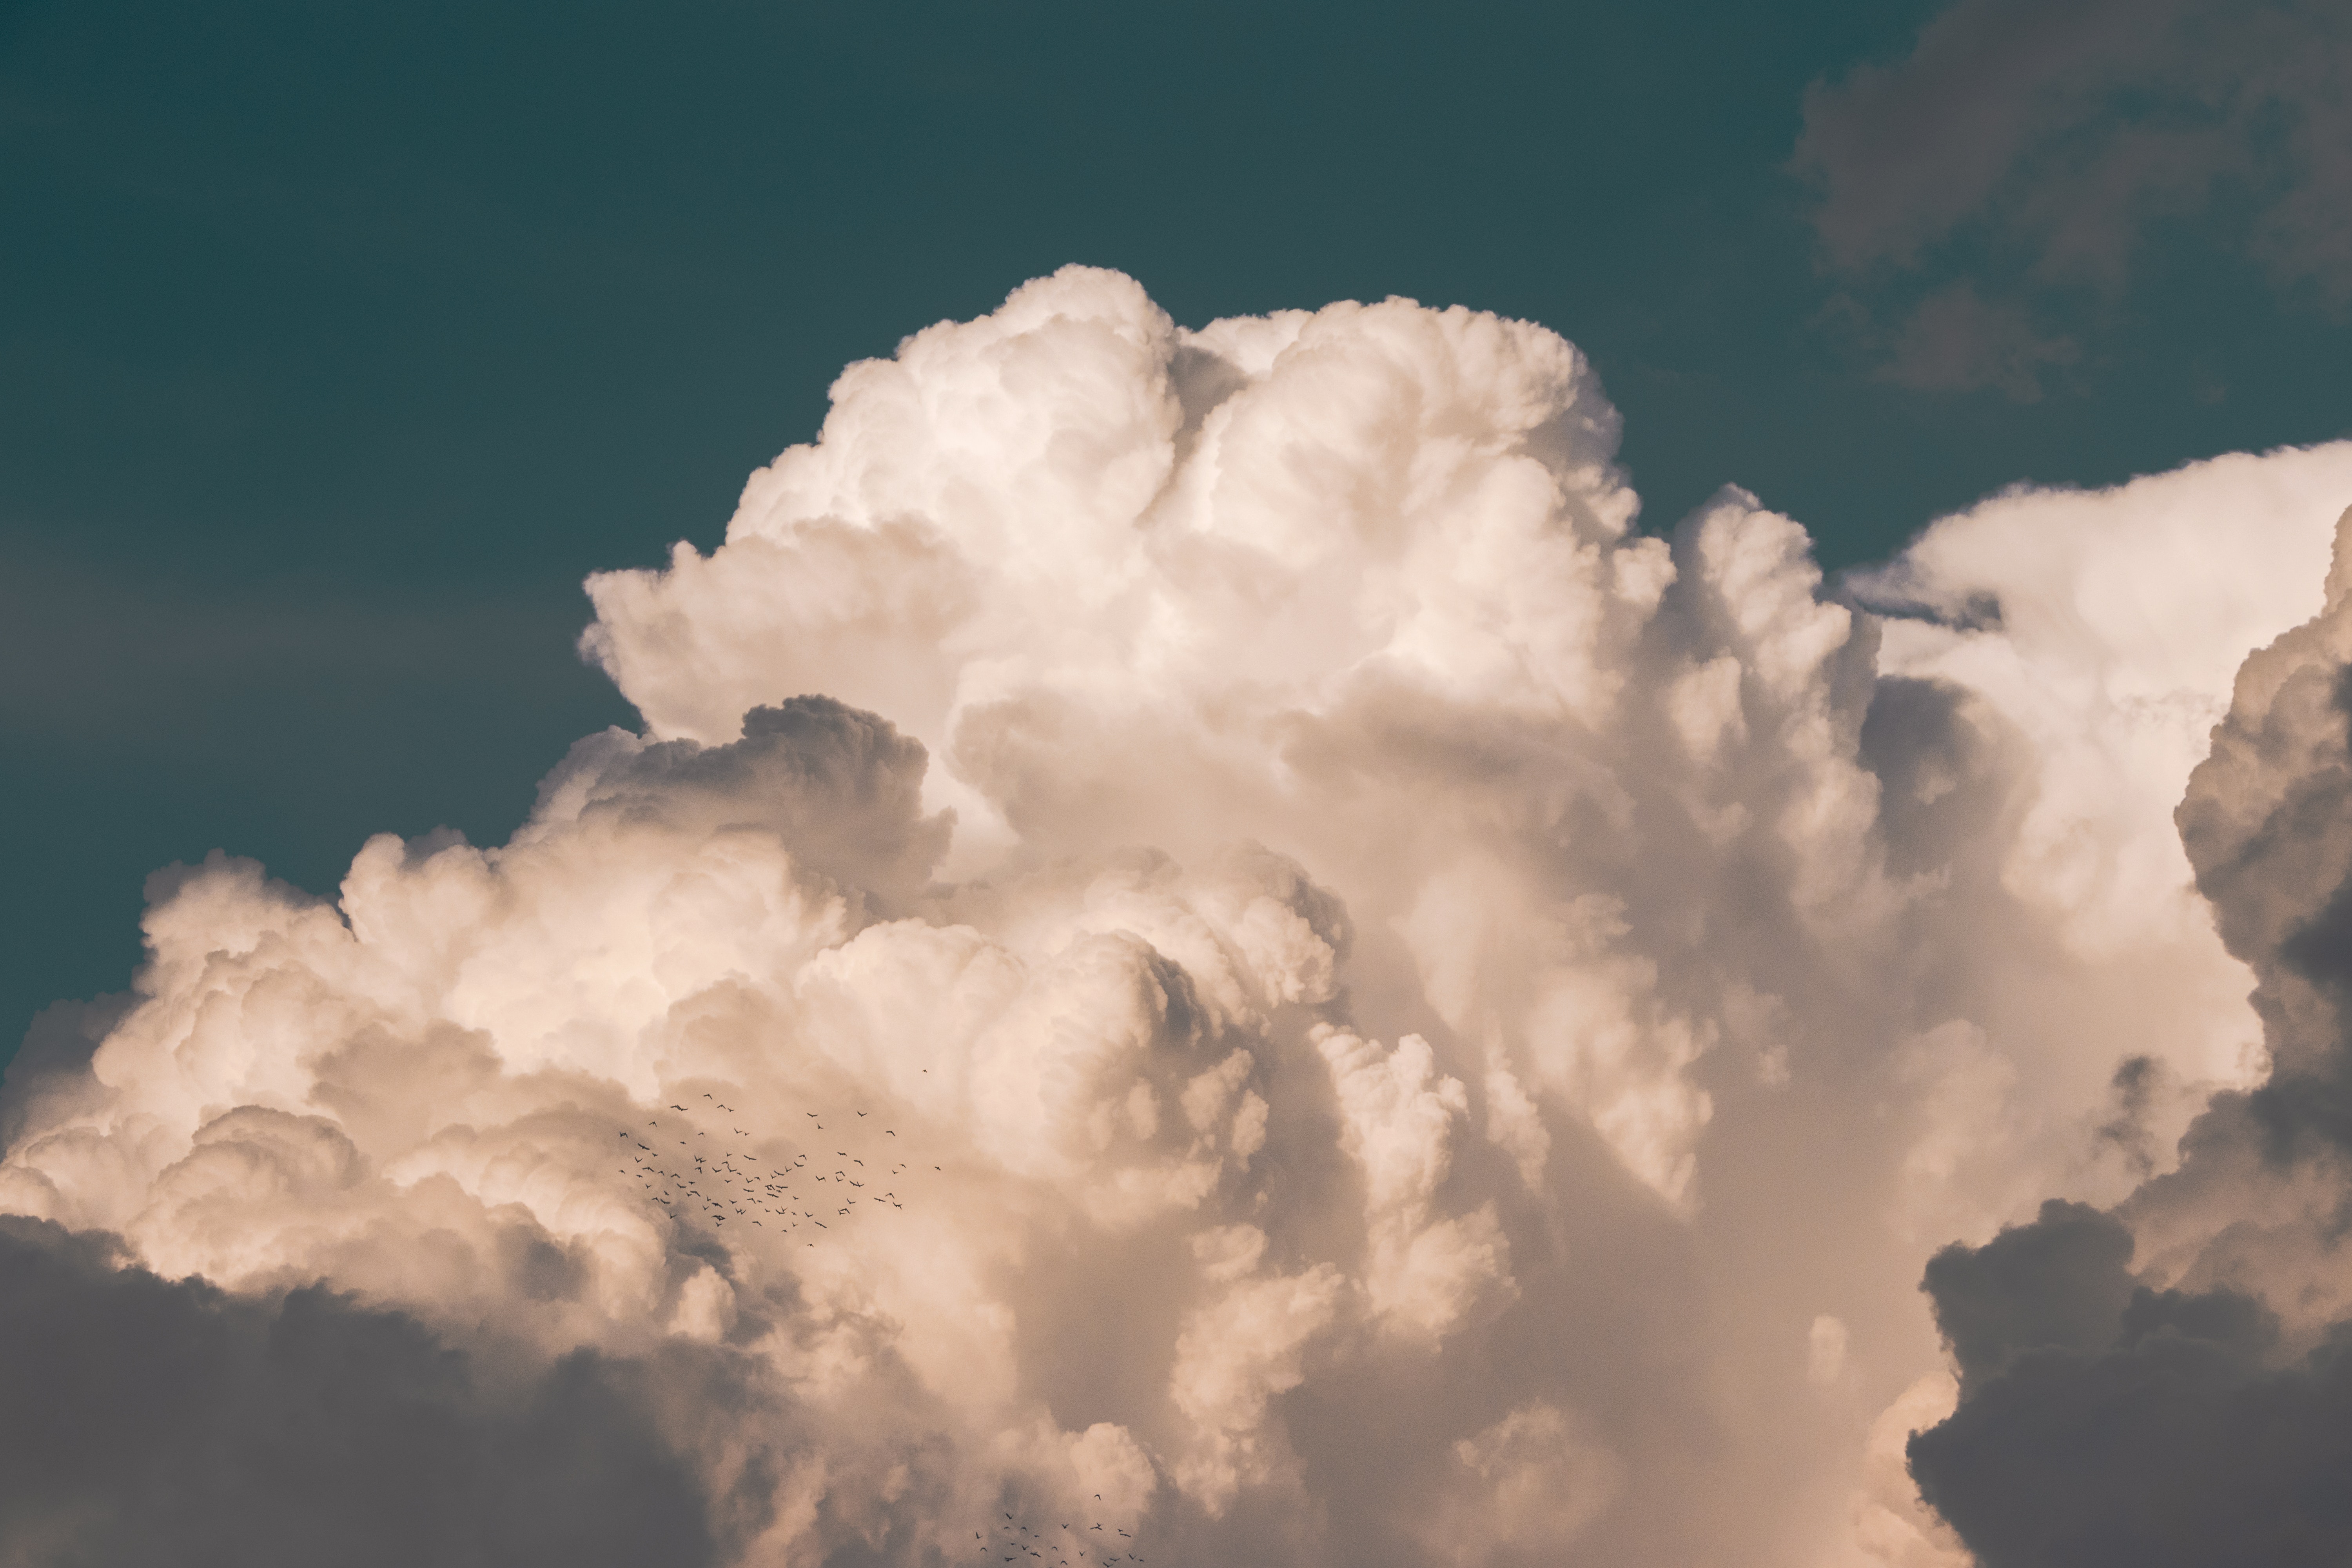
cloud, sky, cumulus, daytime, white, atmosphere, meteorological phenomenon, atmospheric phenomenon, geological phenomenon, bungee jumping